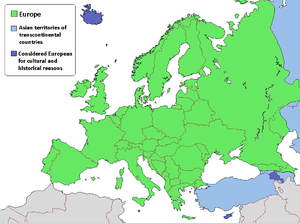
La définition des limites de l’Europe est sujette à controverse, la géographie physique ne la donnant pas immédiatement. En effet, le continent européen n’existe pas en tant qu’unité physique : il est un finistère de l'Asie et constitue avec elle un supercontinent dénommé Eurasie. Les limites de l’Europe sont donc une convention.